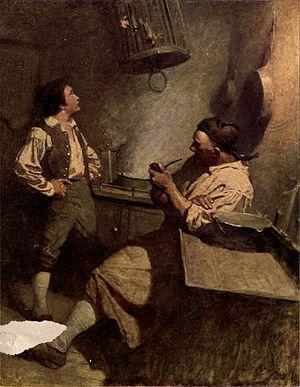
Un coq est le chef-cuisinier à bord d'un navire. Un maître coq désigne un coq qui possède un grade, tandis que gargouillou ou gargouillot, empoisonneur ou doctor en anglais désigne péjorativement un mauvais cuisinier.